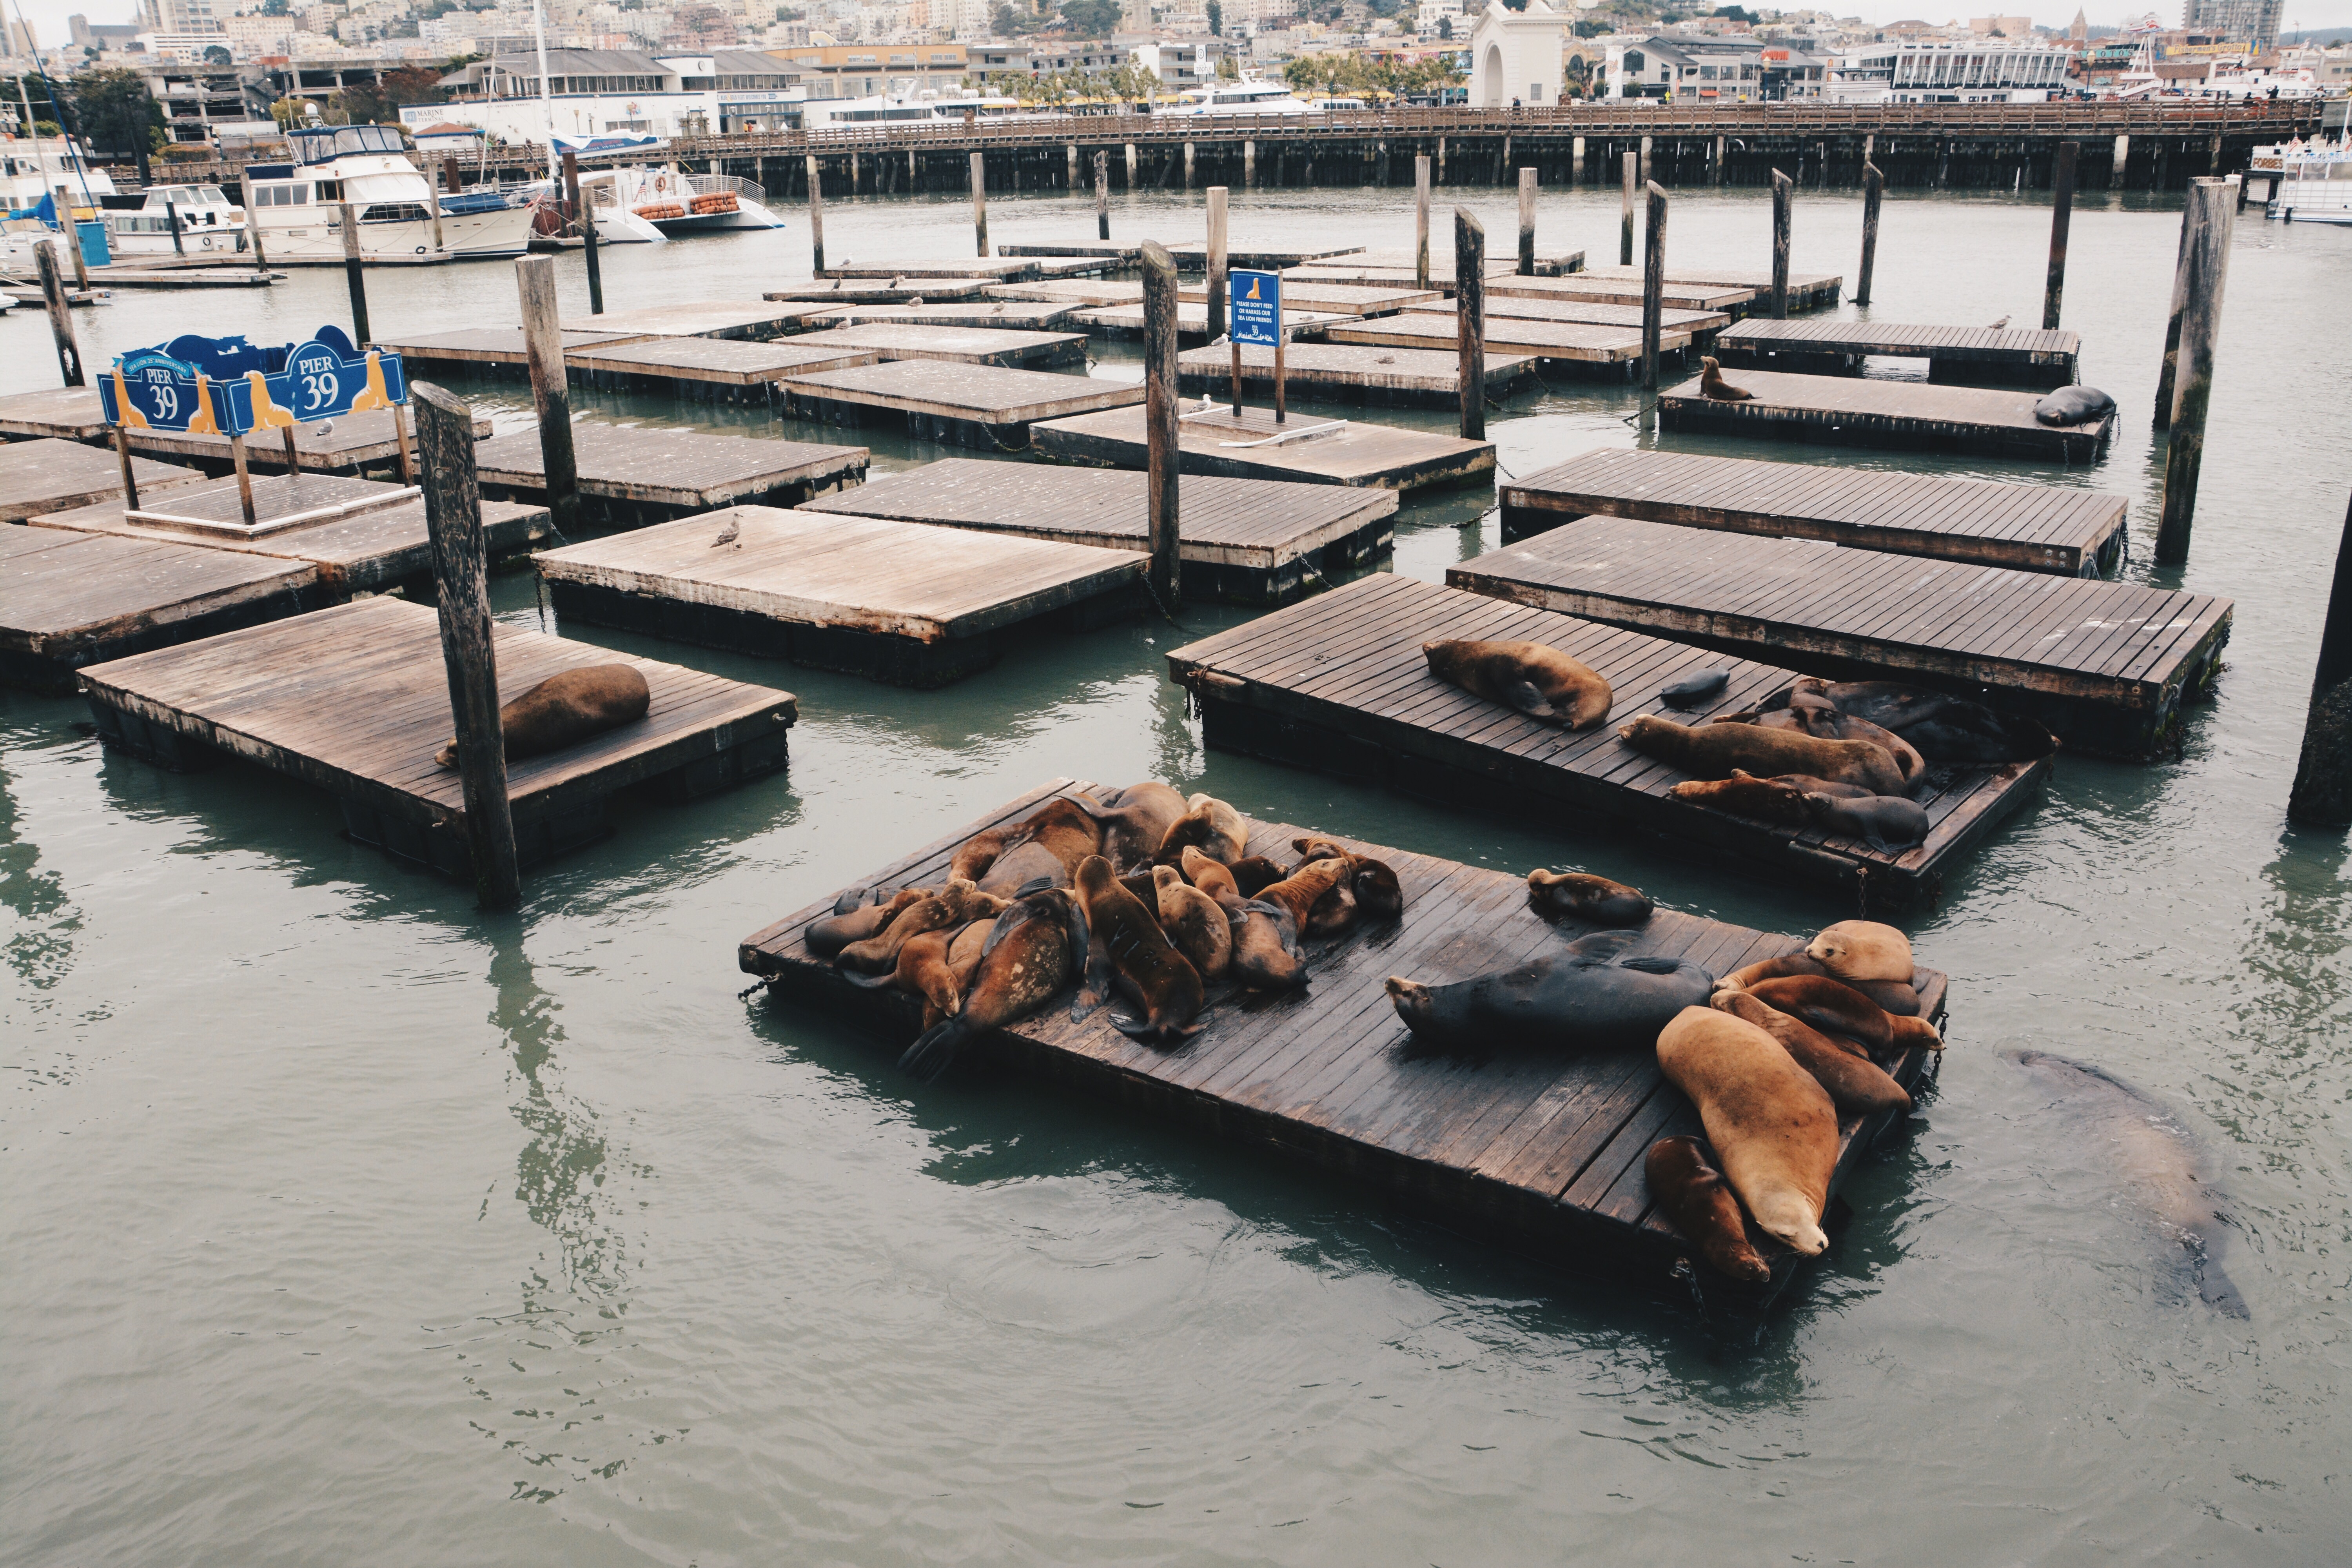
sea, water, dock, boat, vehicle, marina, waterway, boating